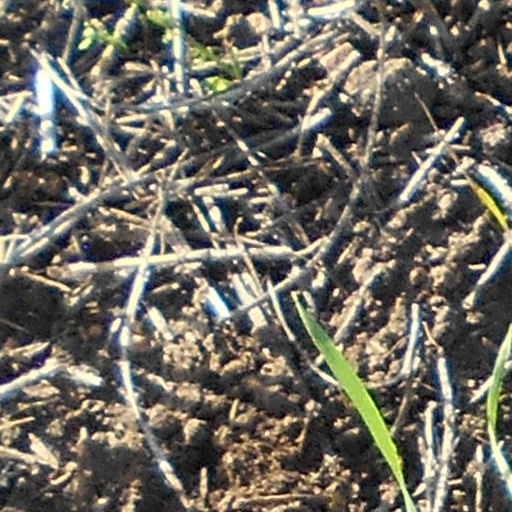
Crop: wheat